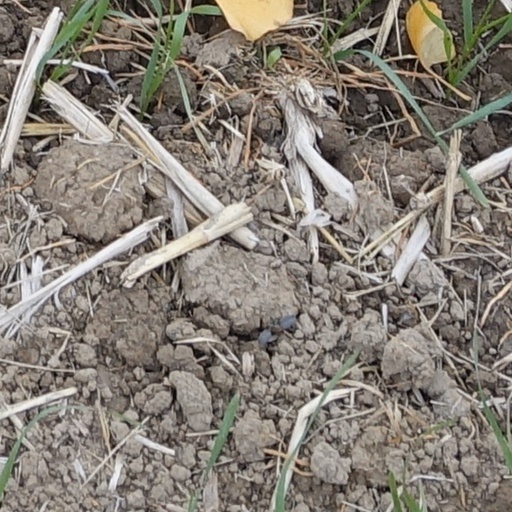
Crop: wheat